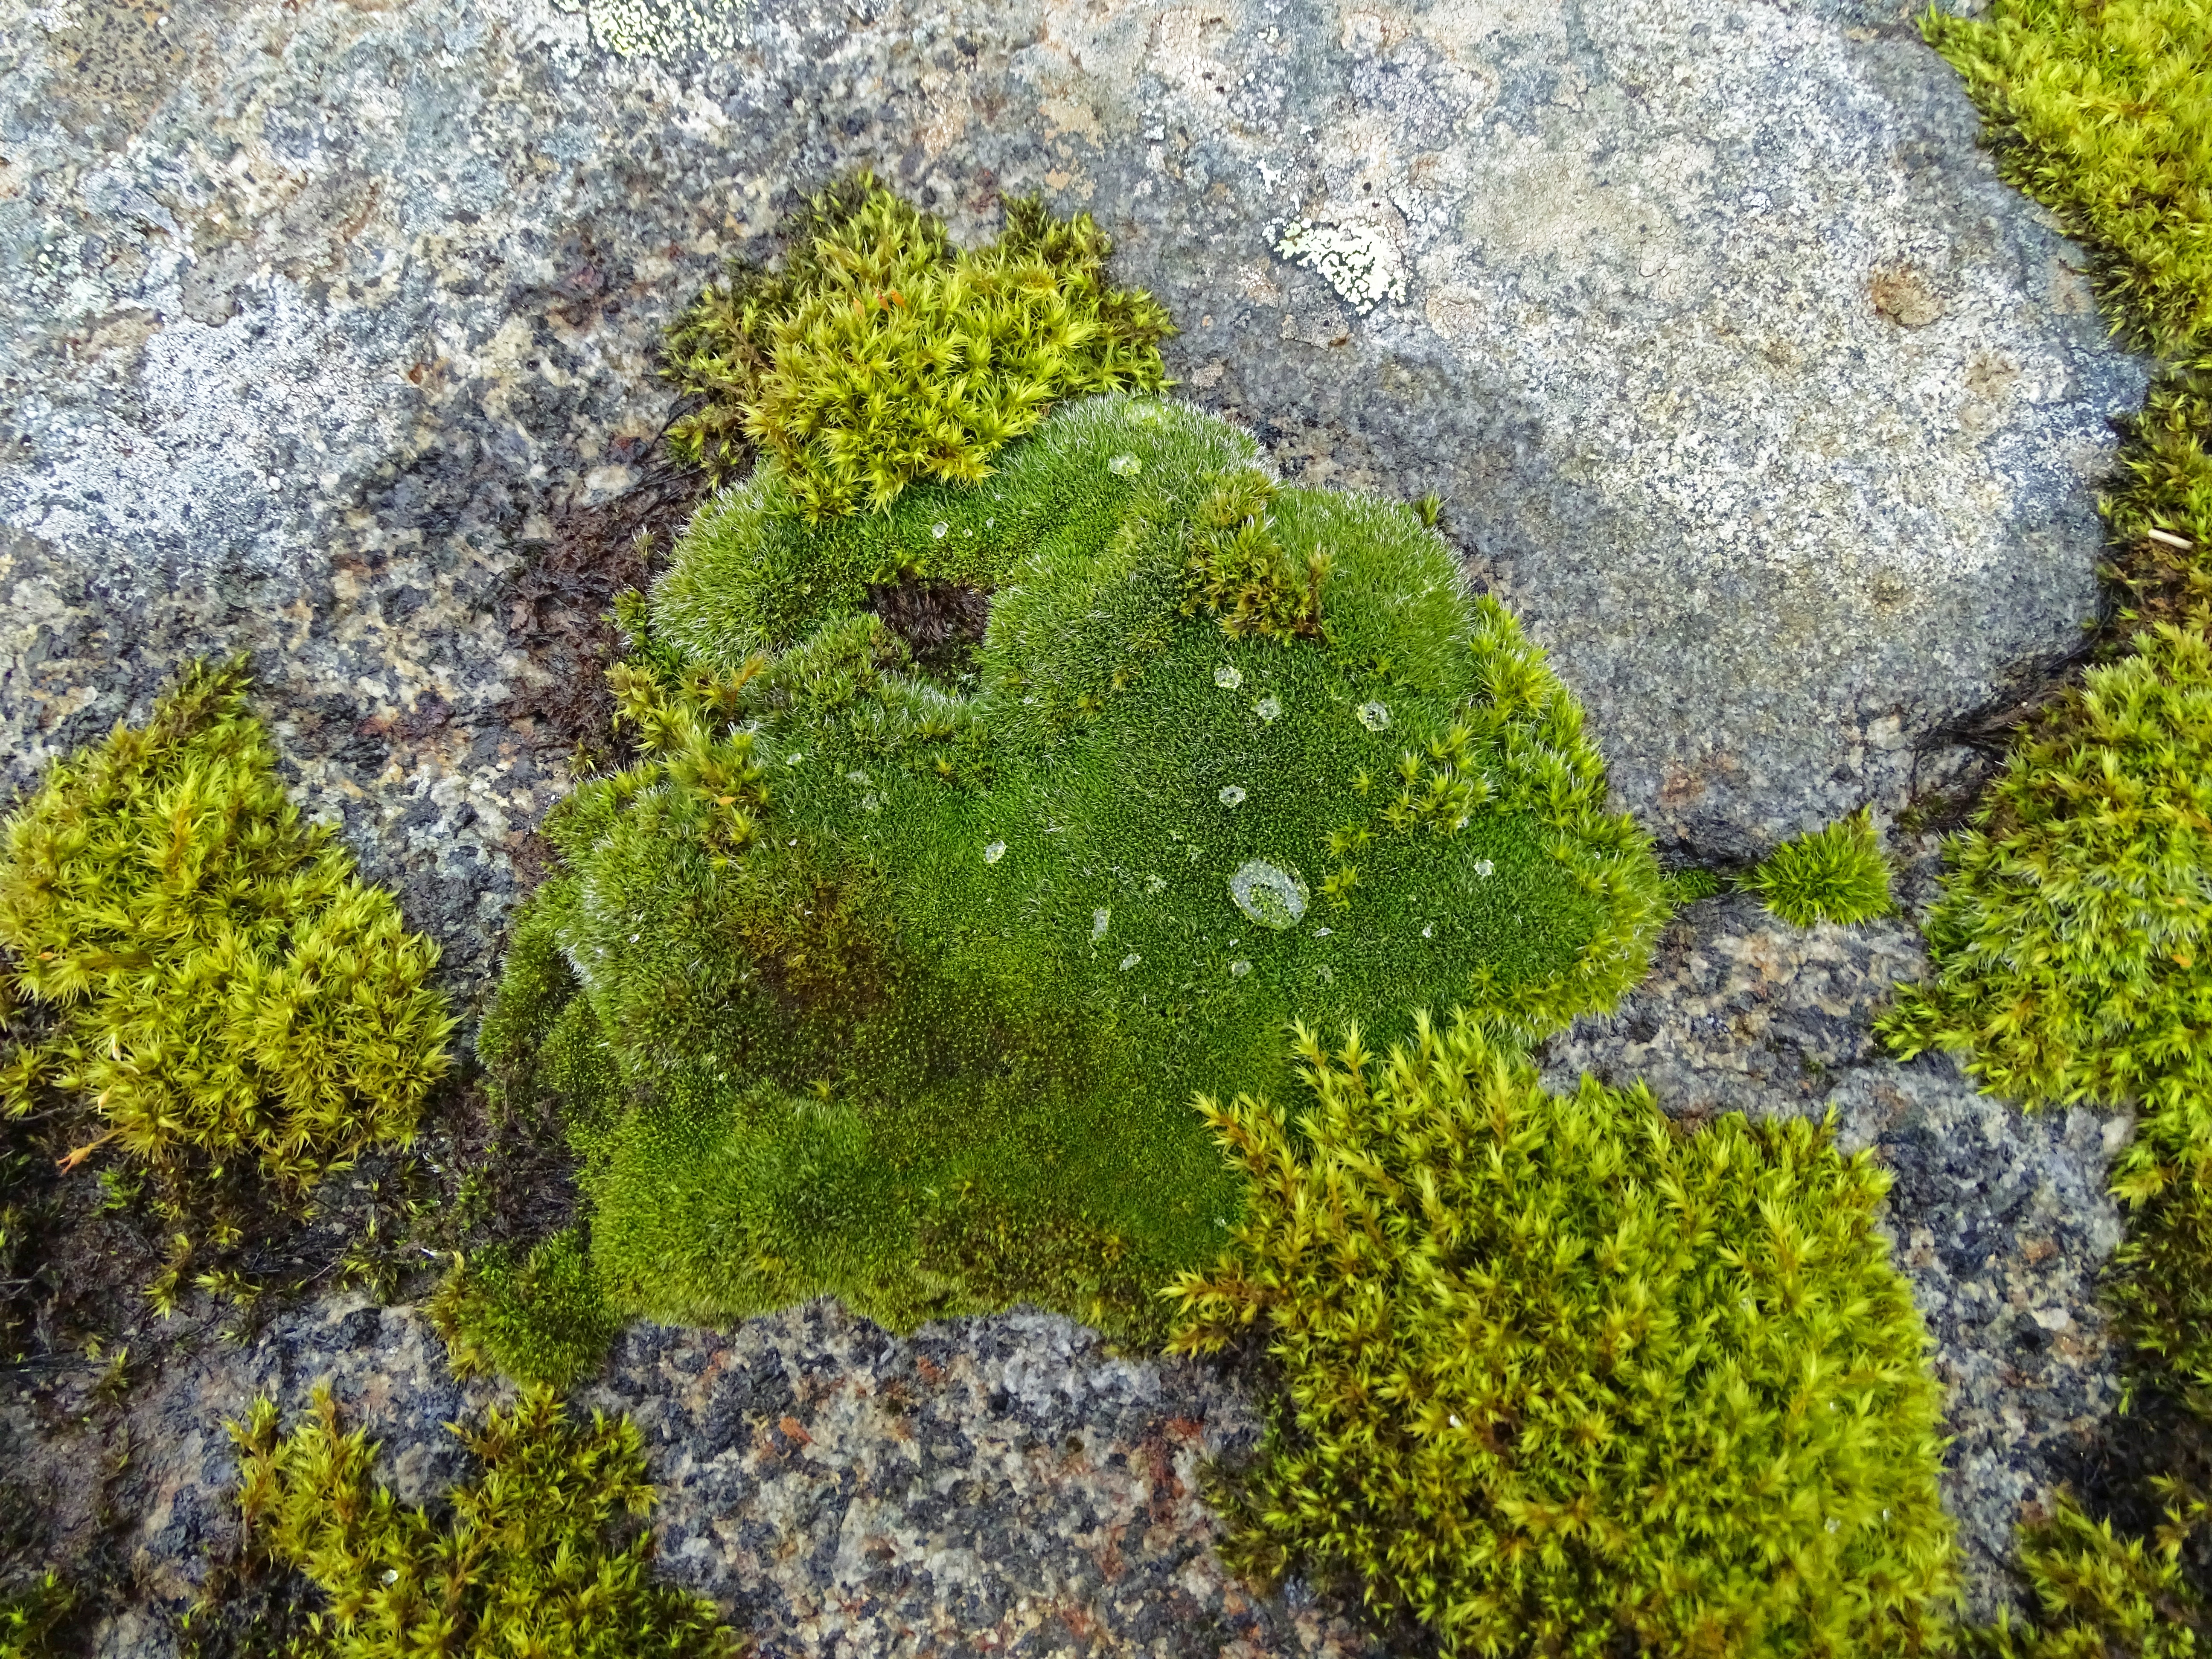
tree, grass, rock, plant, lawn, leaf, flower, stone, moss, green, macro, botany, iceland, garden, flora, drip, vegetation, shrub, woodland, drop of water, bemoost, flowering plant, land plant, non vascular land plant